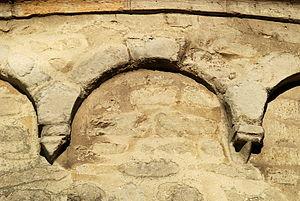
Belgique - Hainaut - Bons Villers - Frasnes-lez-Gosselies - Chapelle Notre-Dame du Roux
En architecture religieuse, le chevet désigne généralement l'extrémité du chœur d'une église derrière le maître-autel et le sanctuaire de l'église, parce que, dans les édifices au plan en croix latine, le chevet correspond à la partie de la croix sur laquelle le Christ crucifié posa sa tête.
Cette page regroupe l'ensemble du patrimoine immobilier classé de la ville belge des Bons Villers.
La chapelle Notre-Dame du Roux est une chapelle de style roman située à Frasnes-lez-Gosselies, village de la commune belge de Bons Villers situé à 15 km au nord de Charleroi, en province de Hainaut.